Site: brandenburg
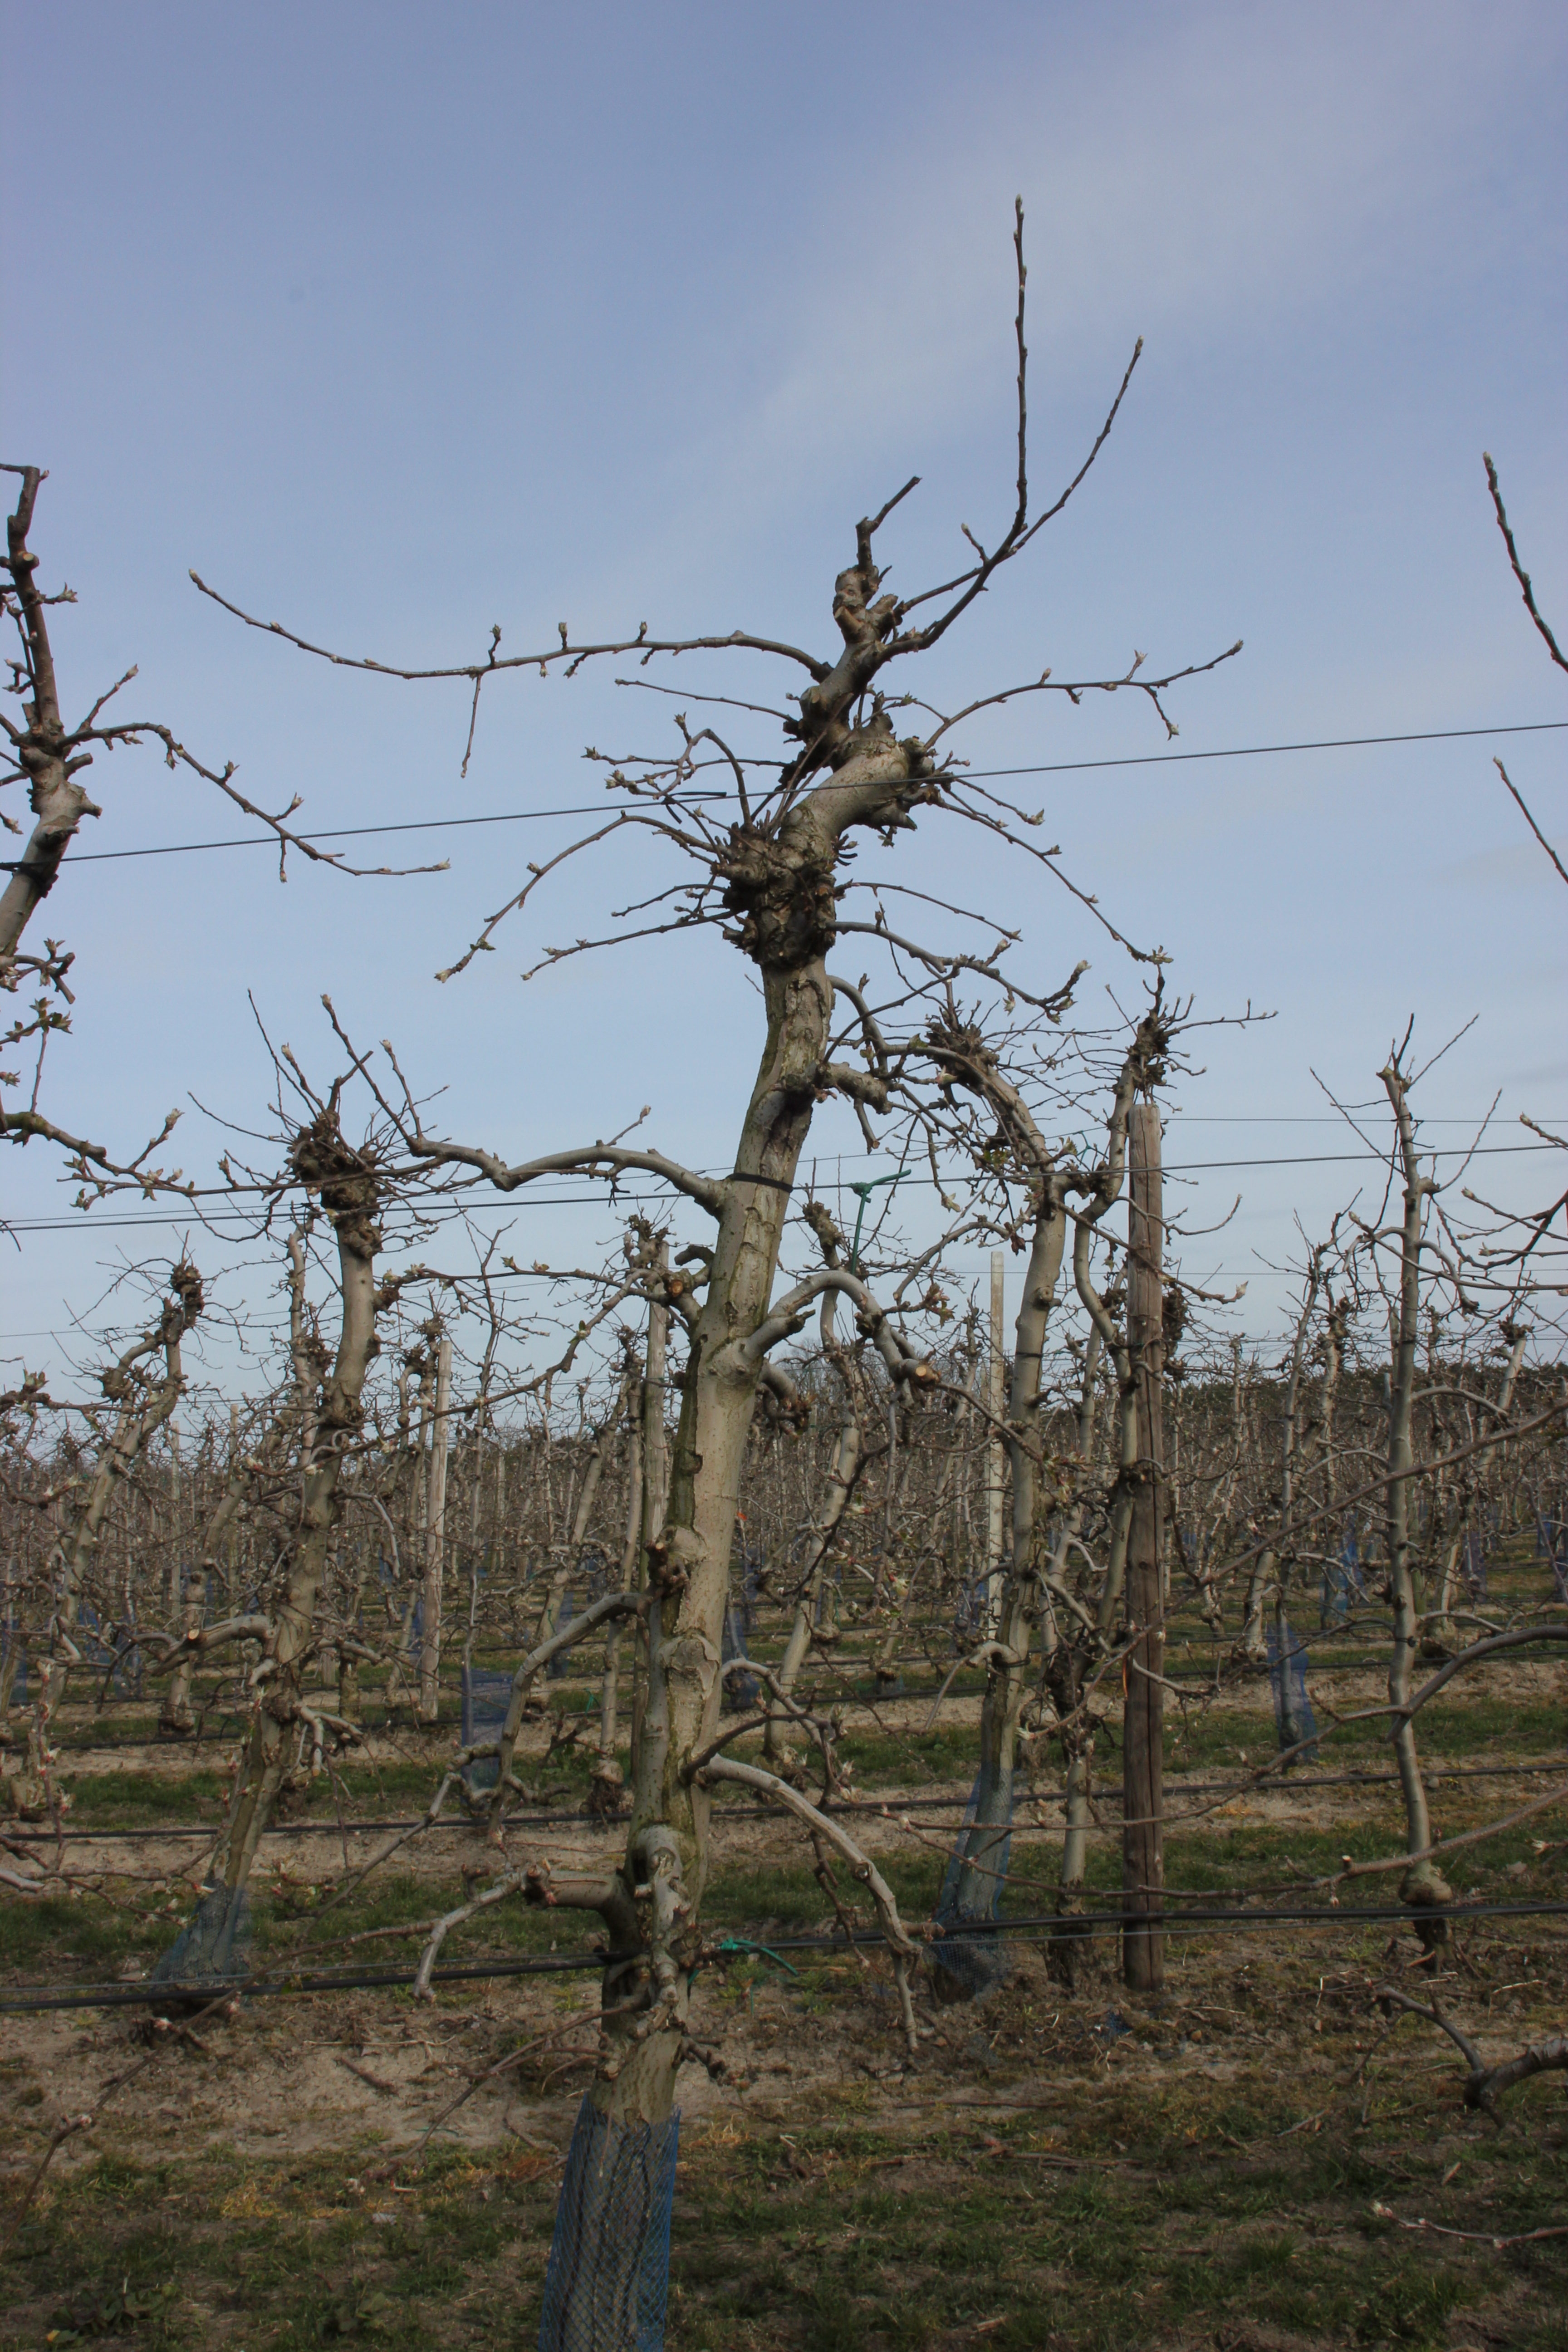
Growth stage (BBCH 54): Inflorescence emergence